Screwball comedy

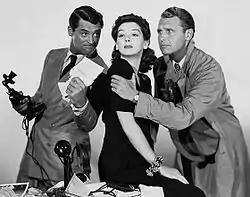
A promotional photo for the 1940 screwball comedy "His Girl Friday"

Other films from this period in other genres incorporate elements of the screwball comedy. For example, Alfred Hitchcock's thriller "The 39 Steps" (1935) features the gimmick of a young couple who finds themselves handcuffed together and who eventually, almost despite themselves, fall in love with one another, and Woody Van Dyke's detective comedy "The Thin Man" (1934), which portrays a witty, urbane couple who trade barbs as they solve mysteries together. Some of the Fred Astaire and Ginger Rogers musicals of the 1930s also feature screwball comedy plots, such as "The Gay Divorcee" (1934), "Top Hat" (1935), and "Carefree" (1938), which costars Ralph Bellamy. The Eddie Cantor musicals "Whoopee!" (1930) and "Roman Scandals" (1933), and slapstick road movies such as "Six of a Kind" (1934) include screwball elements. Some of the Joe E. Brown comedies also fall into this category, particularly "Broadminded" (1931) and "Earthworm Tractors" (1936). Screwball comedies such as "The Philadelphia Story" (1940) and "Ball of Fire" (1941) also received musical remakes, "High Society" (1956) and "A Song is Born" (1948).